Regular haircut

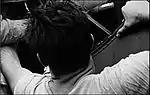
Long taper cut

A coarse clipper blade may be used on the sideburns, with the clipper immediately arcing out of the hair, completing the taper at the top of the ears. In the nape area, the coarse clipper starts to arc out at the middle of the ears with the taper completed at the top of the ears. A fine clipper blade tapers the lower edge of the hairline at the nape to the skin. The lower edge of hair growth at the nape can alternatively be blocked off in a squared or rounded pattern.